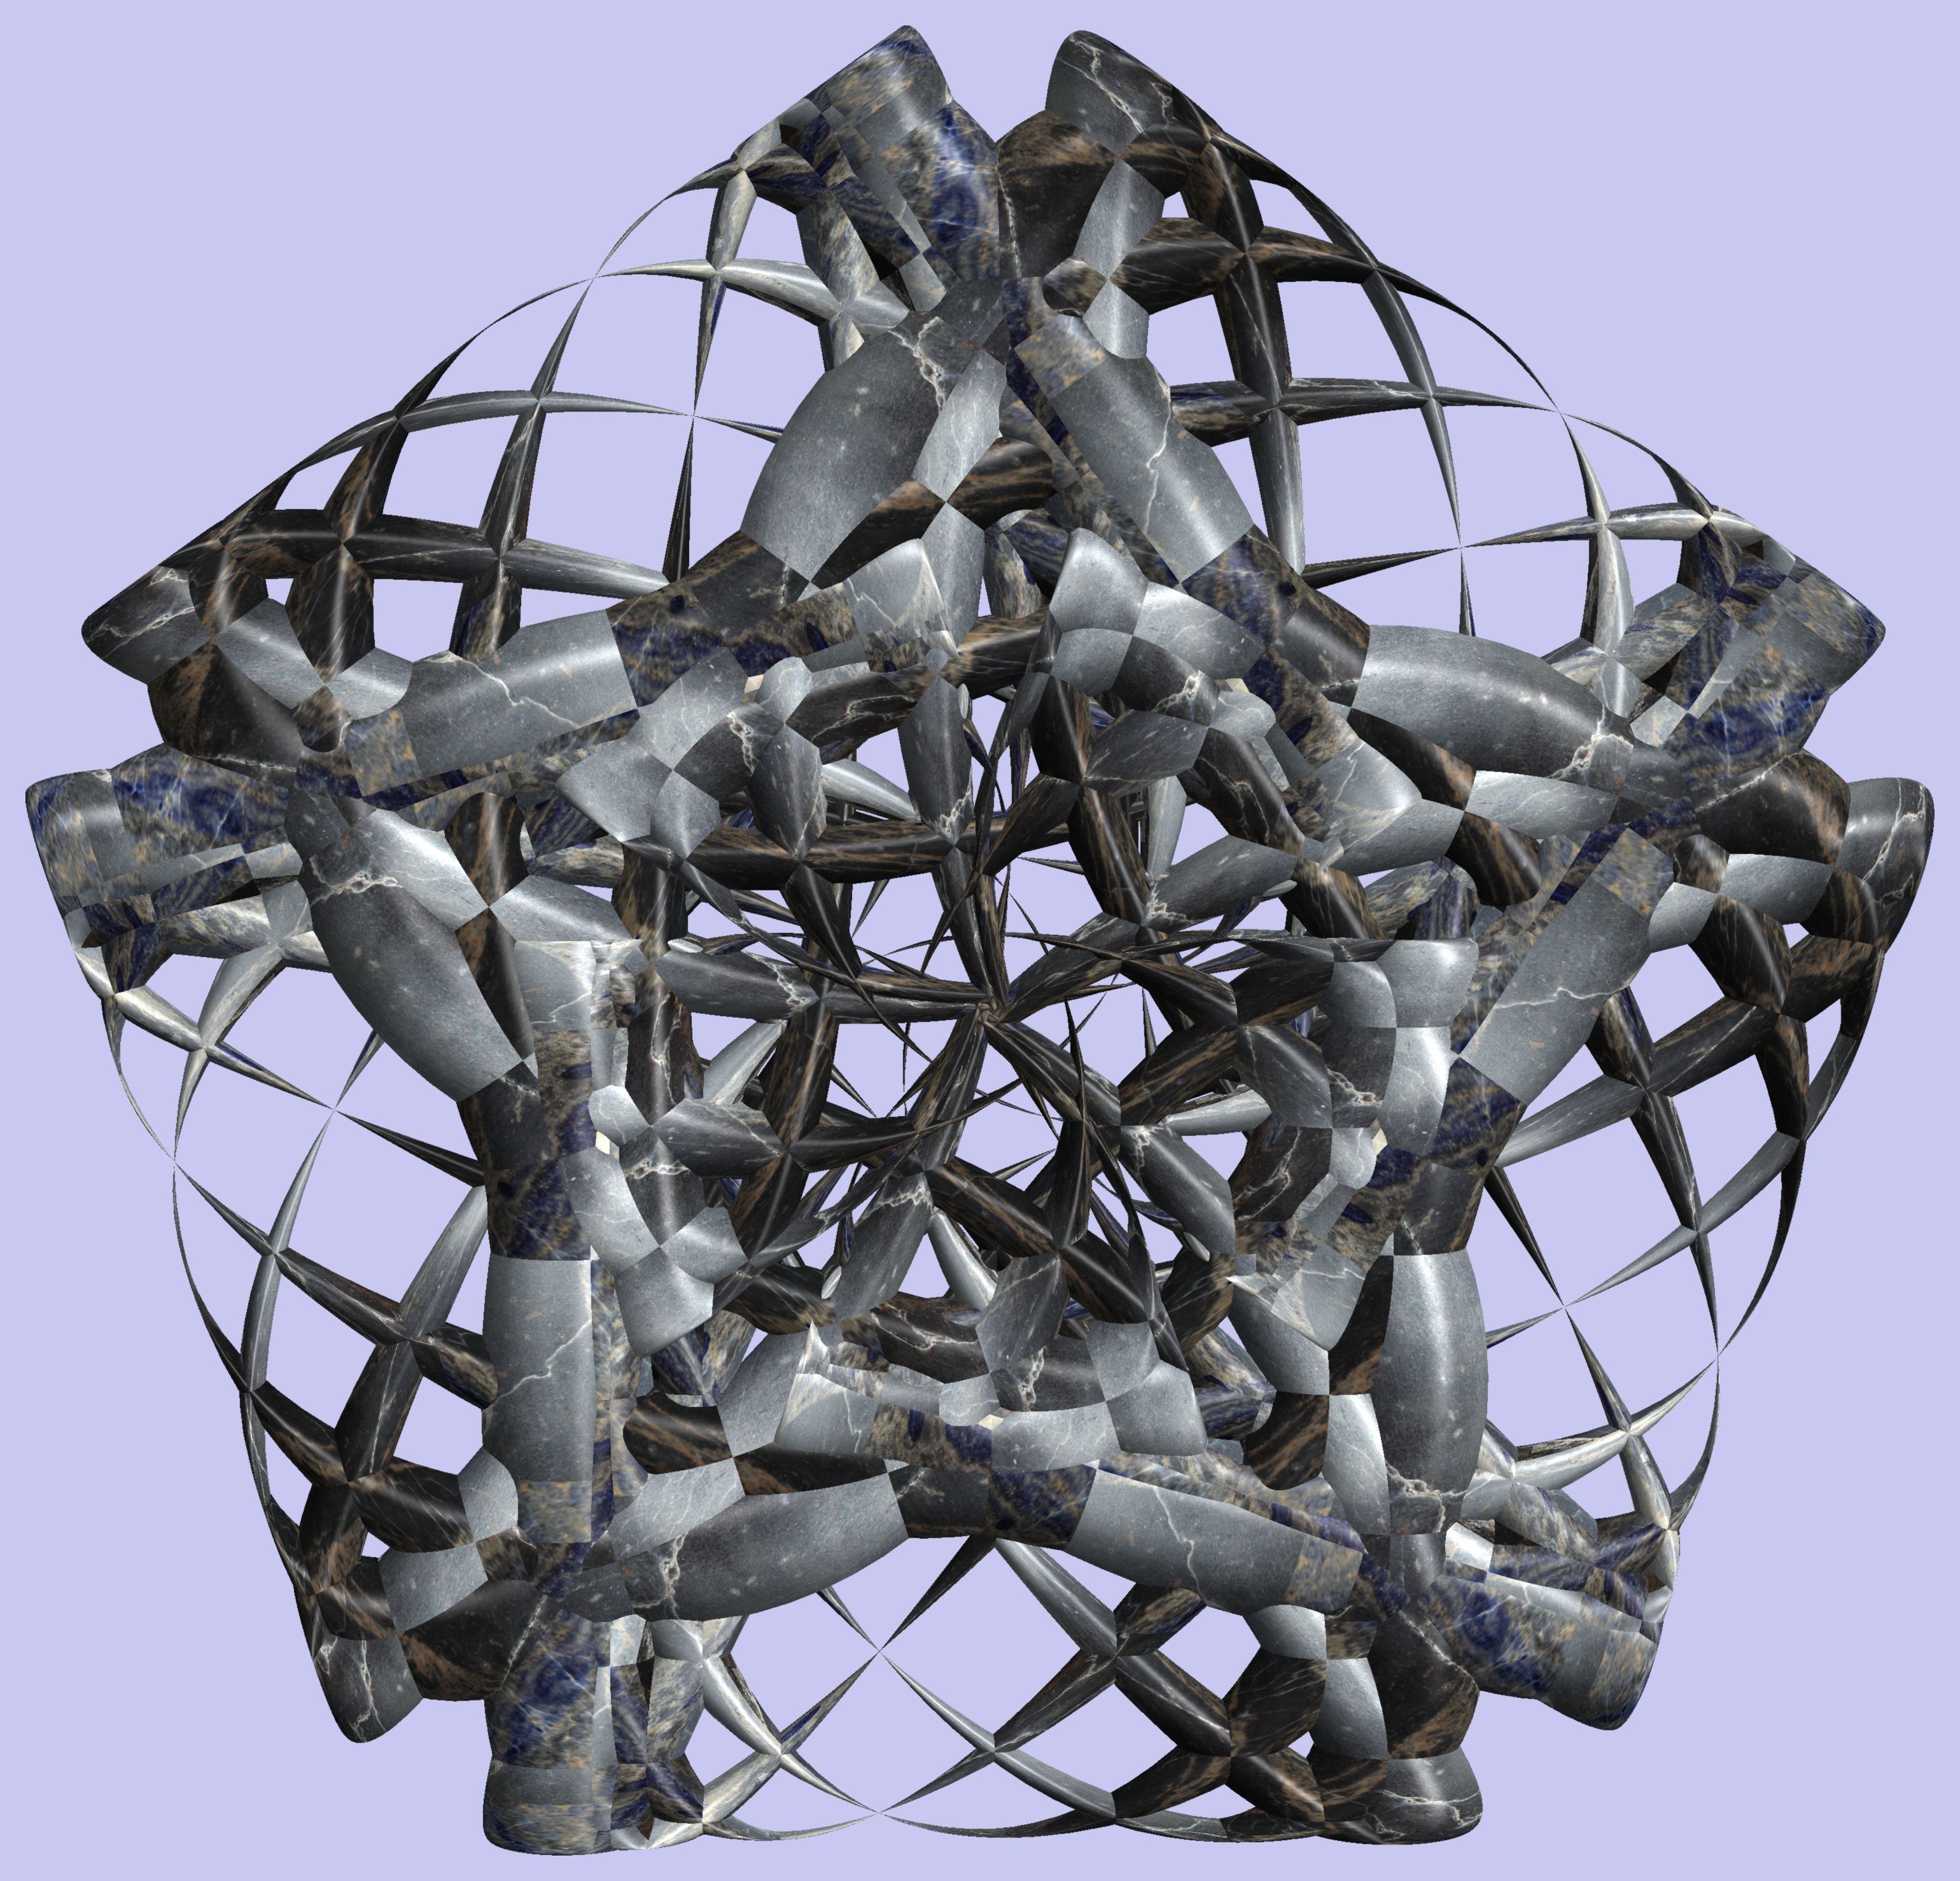
structure, texture, pattern, lighting, sculpture, cool image, figure, design, symmetry, light fixture, sphere, 3d, graphic, iron, chandelier, torus, mathematica, cg, parametricplot3d, code, program, algorithm, abstruct, mapping